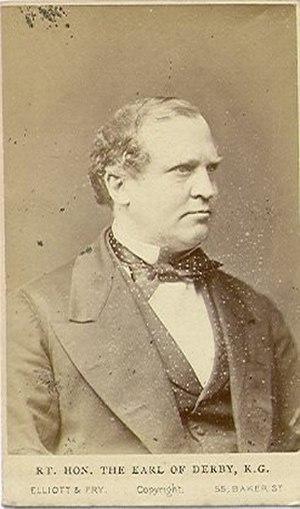
Edward Henry Stanley, 15ᵉ comte de Derby, KG, PC, FRS, connu sous le nom de Lord Stanley de 1851 à 1869, était un homme d'État britannique. Il a exercé les fonctions de secrétaire d'État aux Affaires étrangères à deux reprises, de 1866 à 1868 et de 1874 à 1878, et également à deux reprises en tant que secrétaire aux colonies en 1858 et de 1882 à 1885.